Hillsboro School District

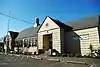
Reedville

Imlay Elementary is located in southeastern Hillsboro, near Century High School, at the intersection of Imlay Avenue and Lois Street. The school opened in 2002. The school is named after the Imlay family, who were also the namesake for a former community in the area. As of 2009, the school had repeatedly met all targets for federal academics, scored 93.7 on the state's achievement index, and was listed as outstanding by the state for achievement. The school has 624 students, who are known as the Eagles.